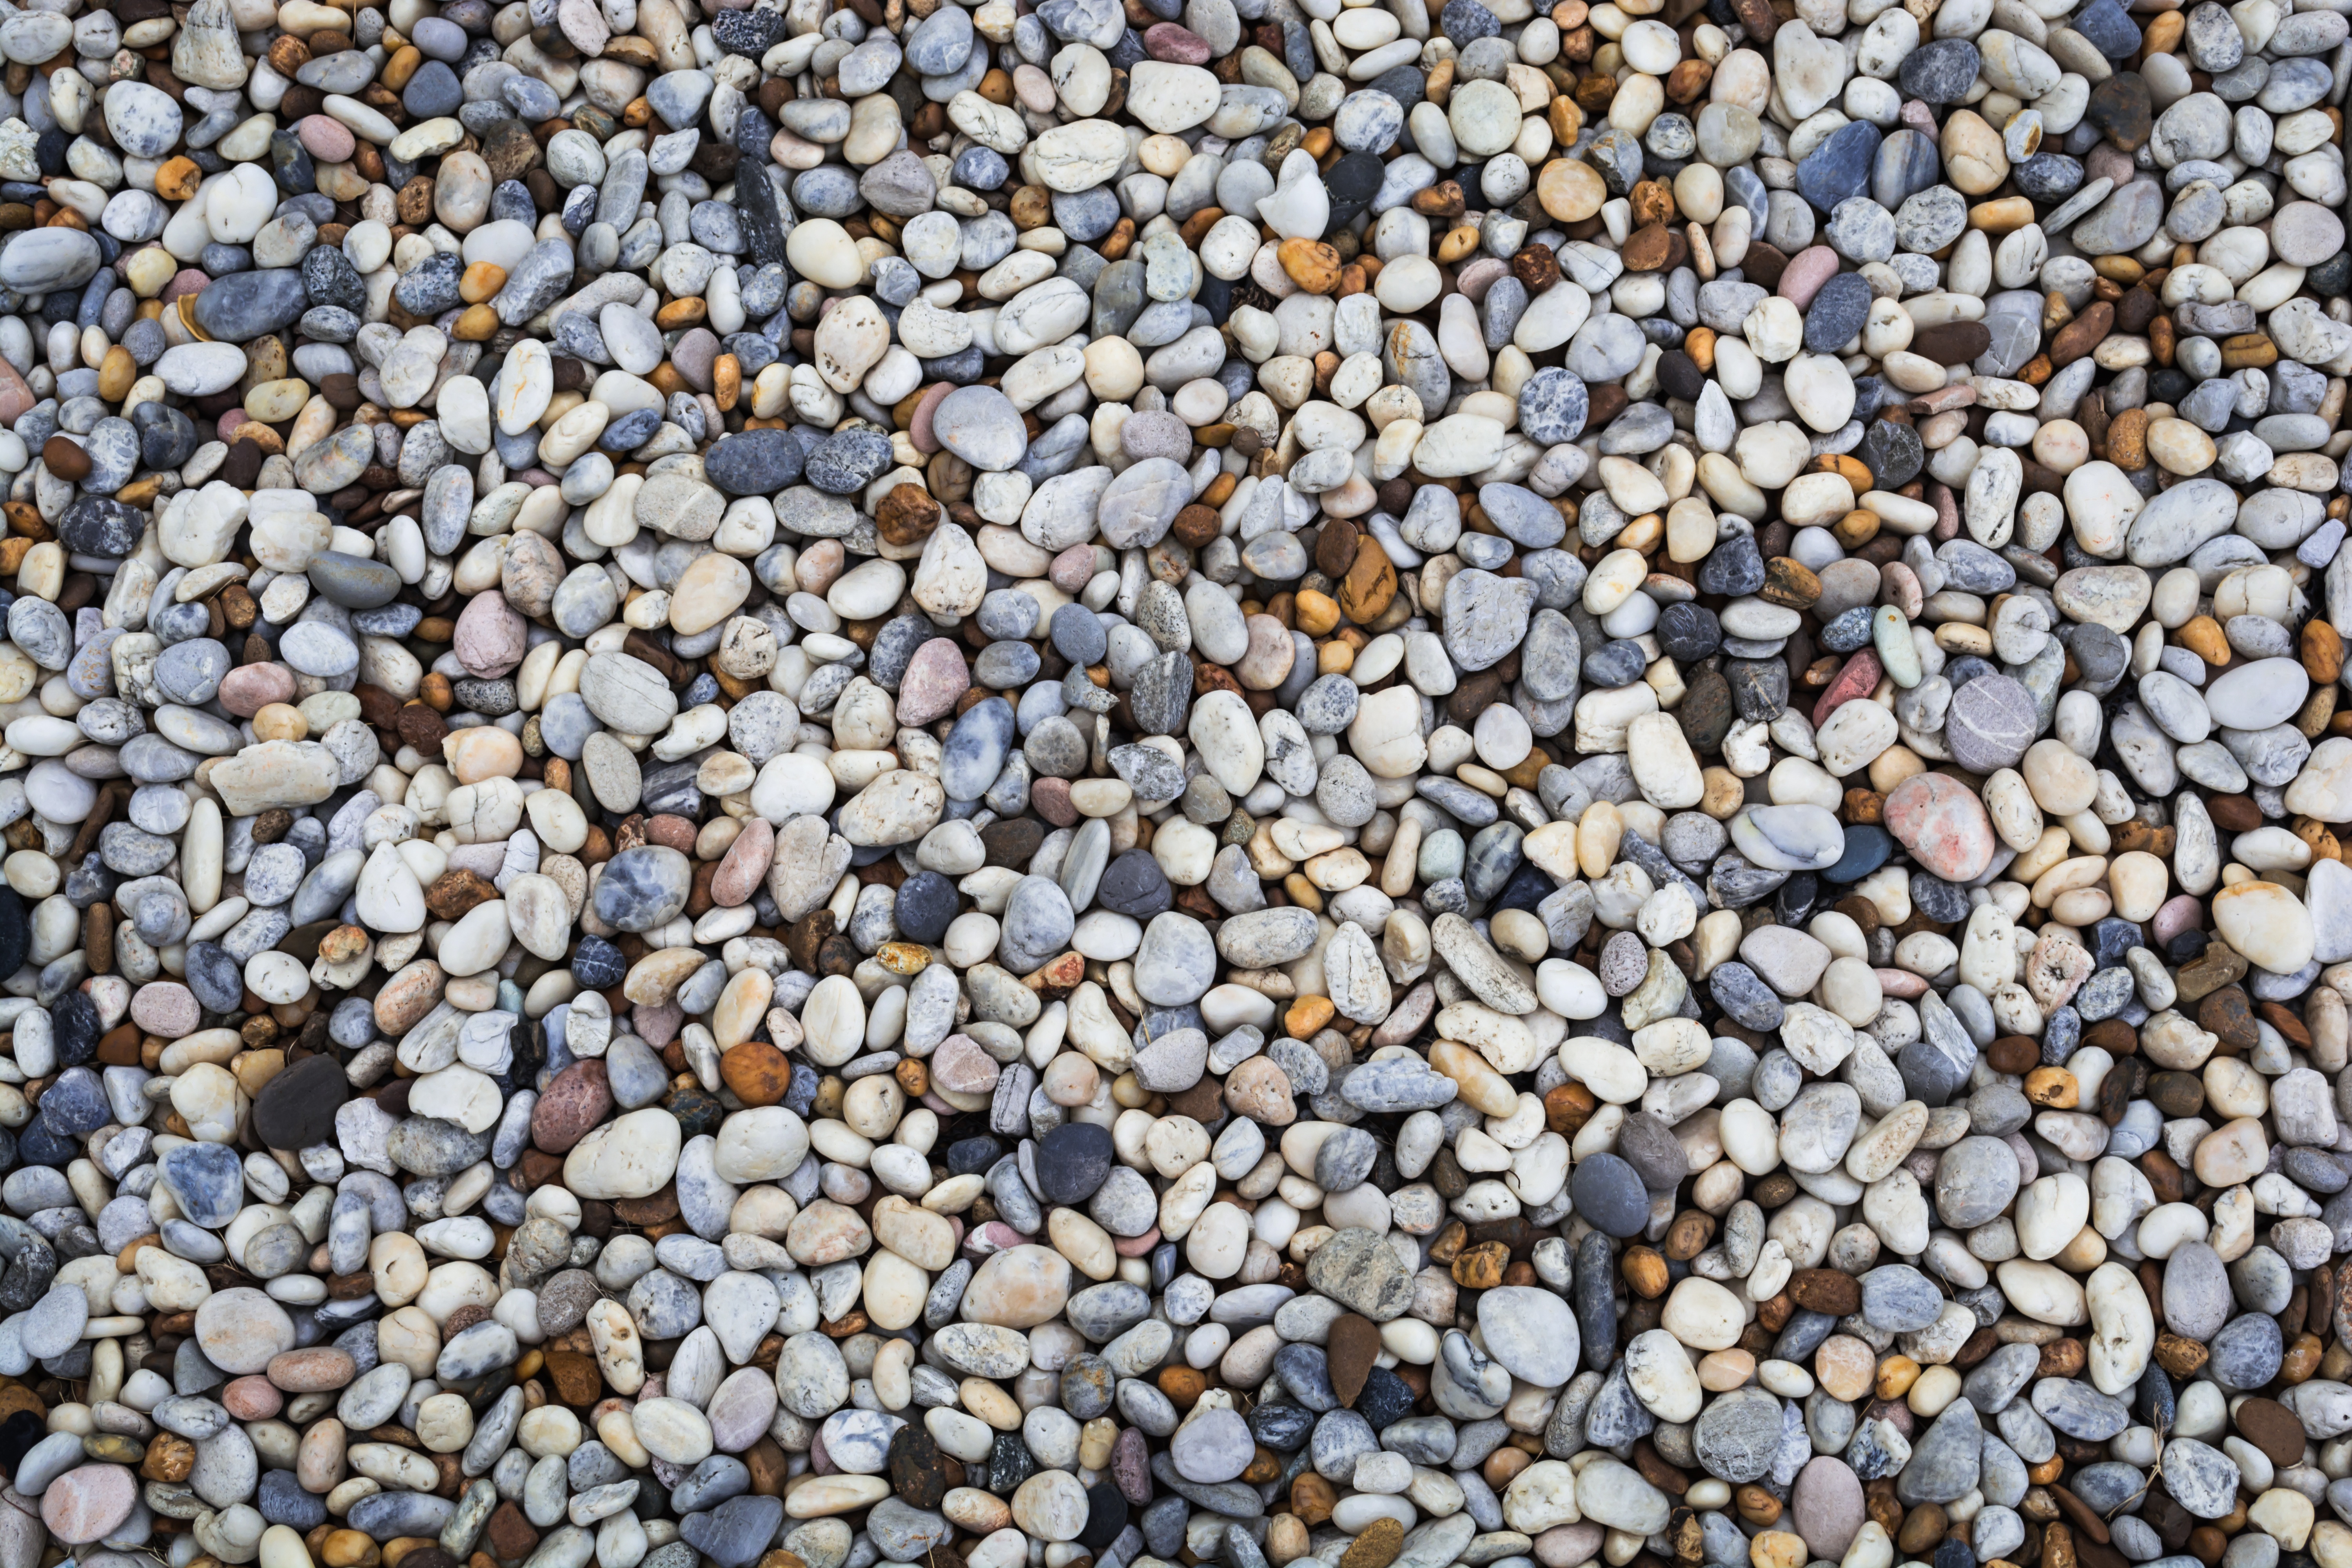
outdoor, sand, rock, ground, asphalt, pebble, soil, material, stones, rubble, gravel, passage, beautiful